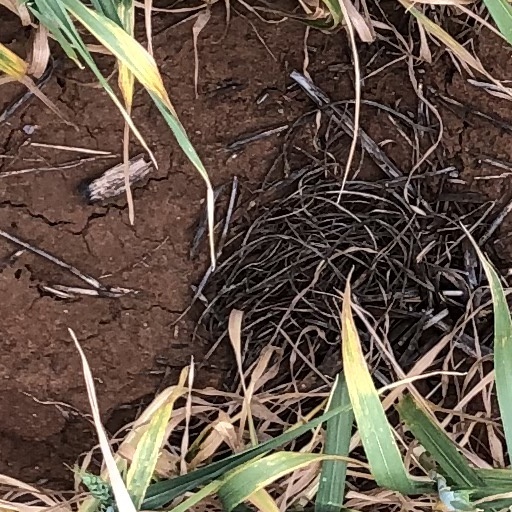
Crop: wheat